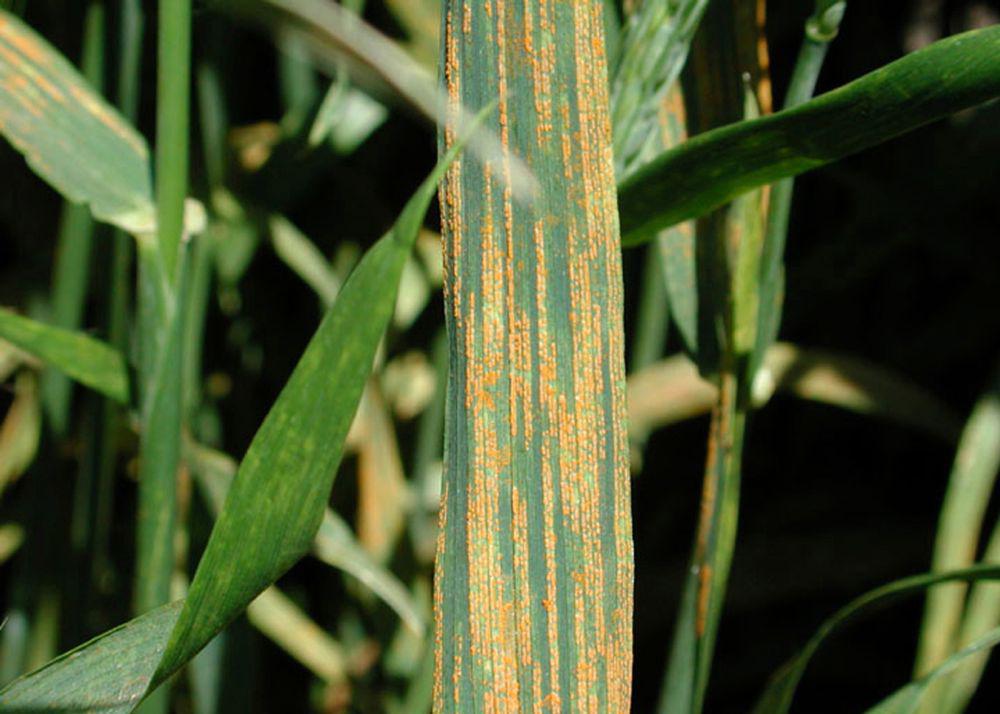
Plant: Wheat
Disease: wheat stripe rust